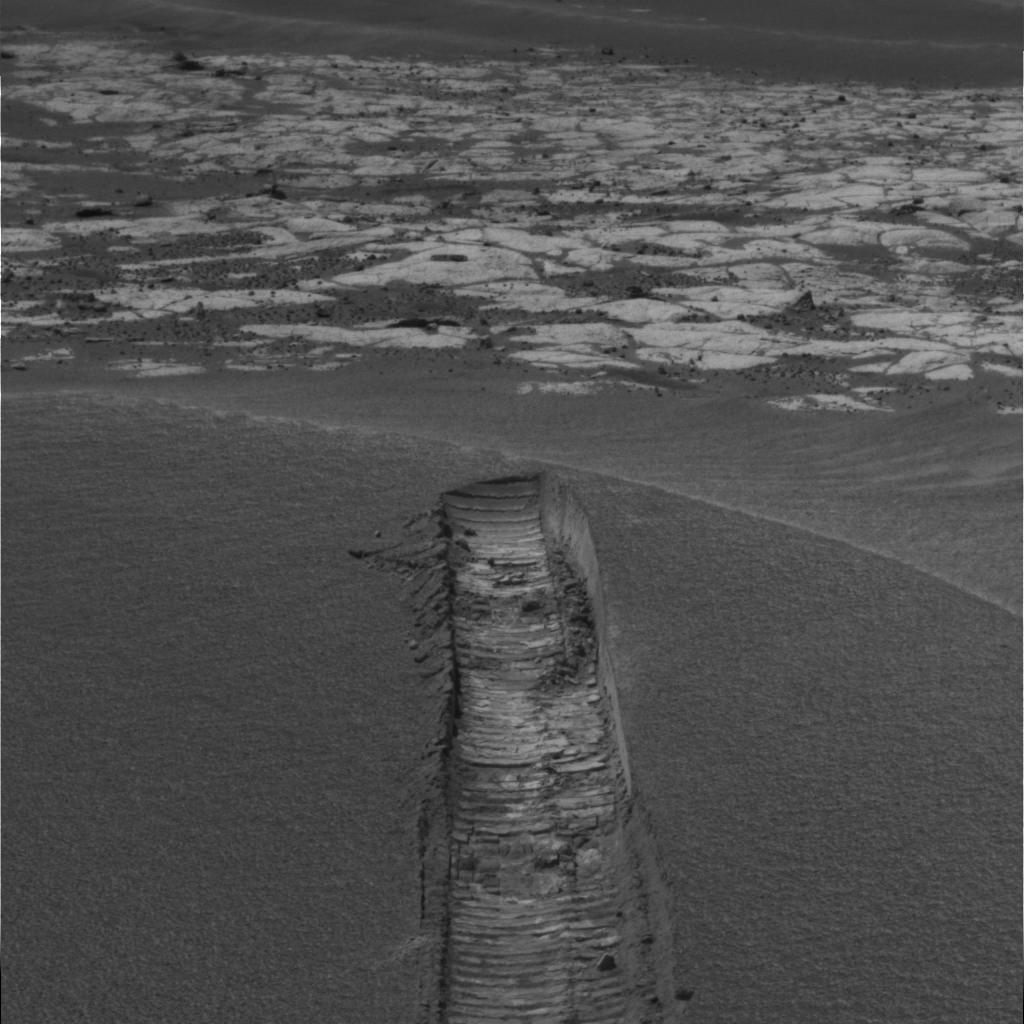
Surface features visible: Rover Tracks, Rock Outcrops, Bright Soil, Dunes/Ripples, Rock (Linear Features), Soil, Spherules, Nearby Surface